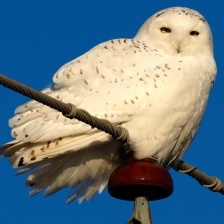
Species: SNOWY OWL
Scientific name: BUBO SCANDIACUS
ImageNet parent category: great_grey_owl